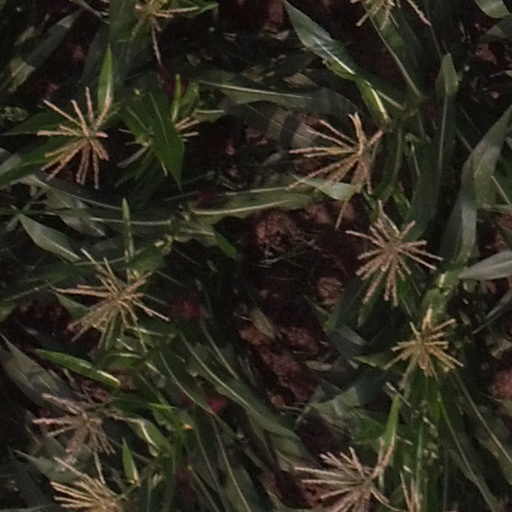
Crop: maize; corn